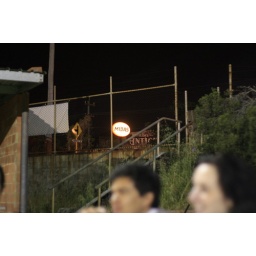
north of river meets south in an epic battle on the sandy greens of the north freo bowls club.